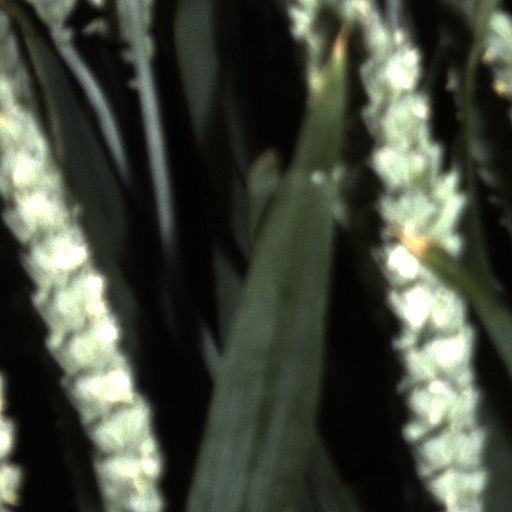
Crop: wheat